Ruy Blas

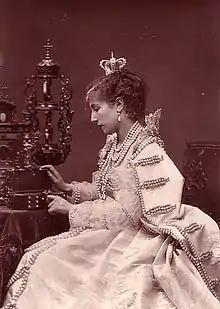
Sarah Bernhardt as the Queen, 1879

Ruy Blas is a tragic drama by Victor Hugo. It was the first play presented at the Théâtre de la Renaissance and opened on November 8, 1838. Though considered by many to be Hugo’s best drama, the play was initially met with only average success.